Windsor Report

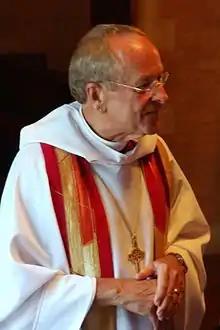
Bishop Gene Robinson

One Canadian diocese, New Westminster, authorised a rite for the blessing of same-sex unions at its 2002 Diocesan Synod. The use of the rite by individual parishes was incumbent upon a specific request of the parish made through its annual vestry meeting or resolution of its parochial church council. In May 2003, six of the diocese's 76 parishes received authorisation to use the rite.